Rolls-Royce Holdings

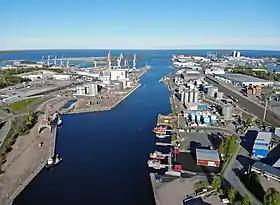
STX Europe dockyard where the Rolls-Royce plant is located at Rauma, Finland

Rolls-Royce's £90 million Testbed 80 in Derby is the largest of its kind, sized for engines of up to of thrust. Design started in 2017, construction began in 2018 and it should be commissioned by mid-2020. The facility is long, has a tall intake tower and a tall exhaust stack. Built from 3,450 tons of steel and of concrete, it has a tall and wide enclosed space and it can handle a 66 tons engine including its carrier. The company completed its first engine run on the new test bed in July 2024.